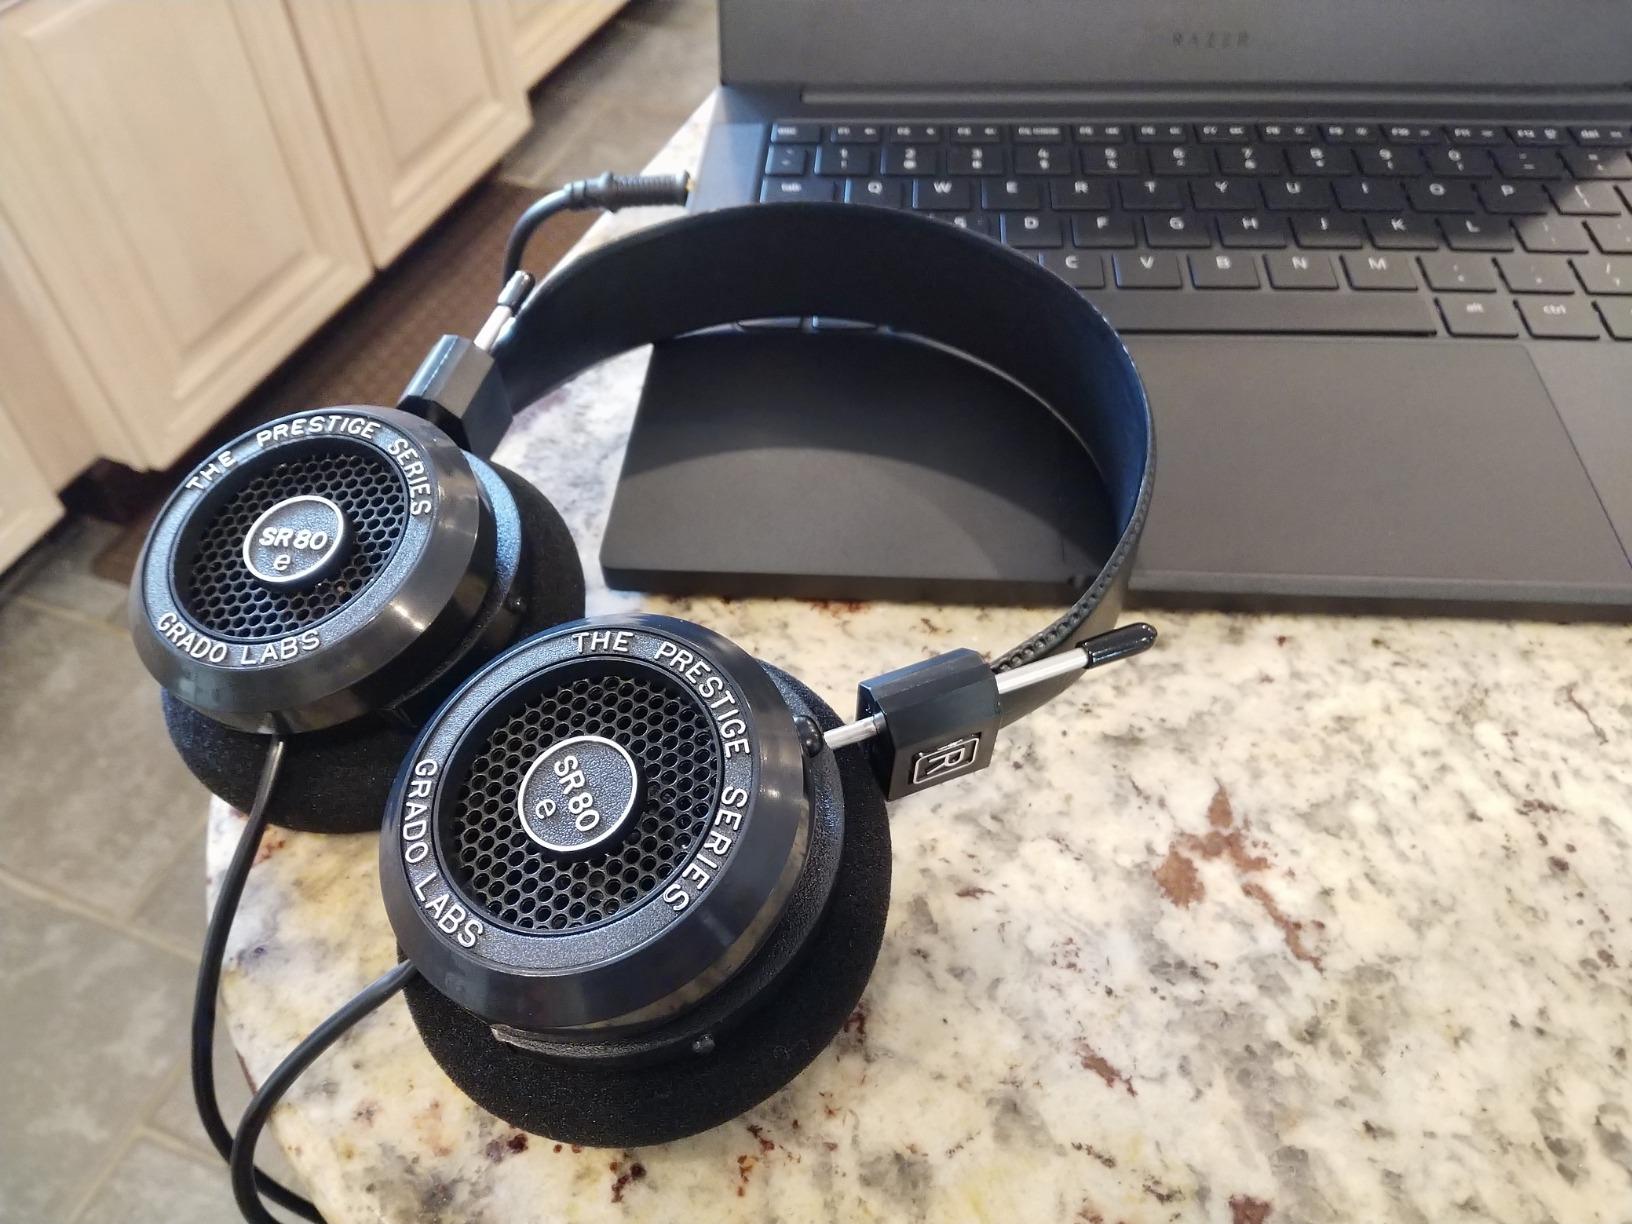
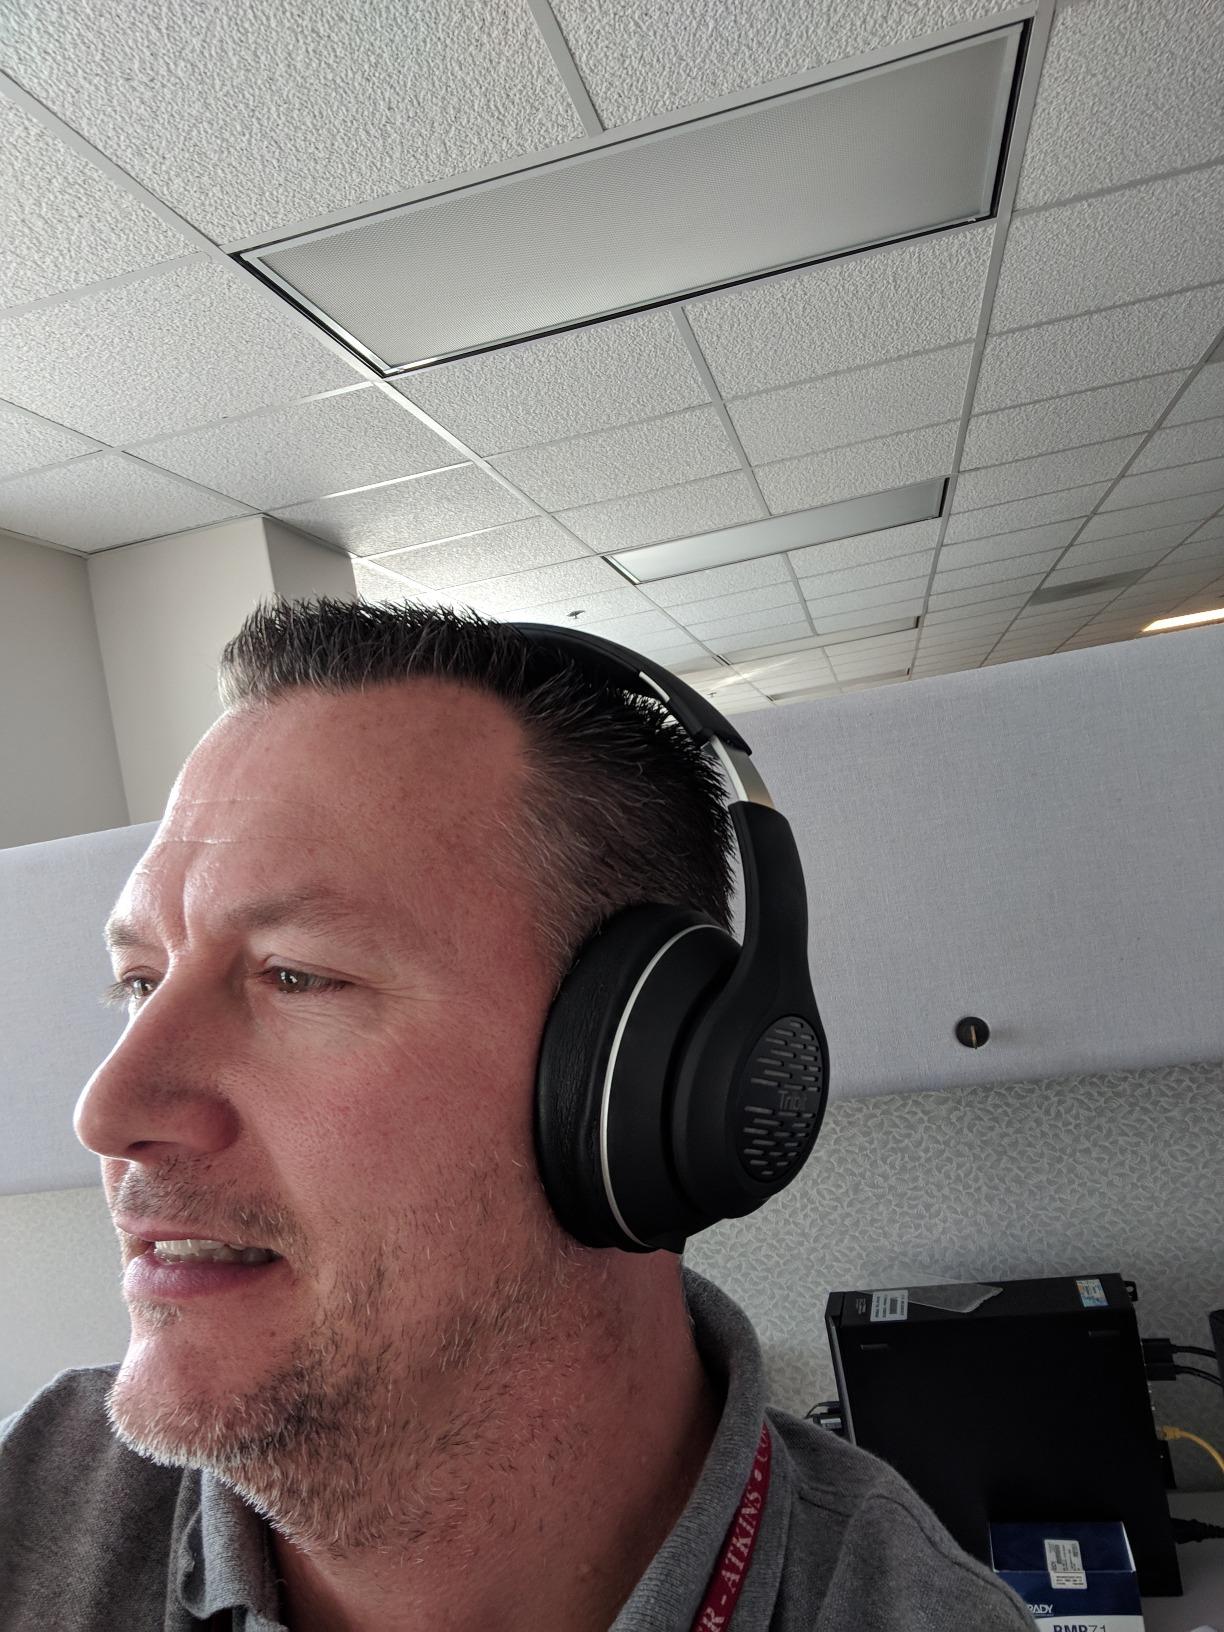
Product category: headphones
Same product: no